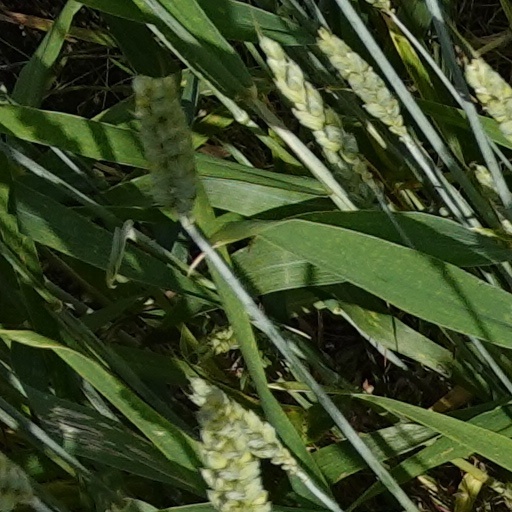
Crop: wheat